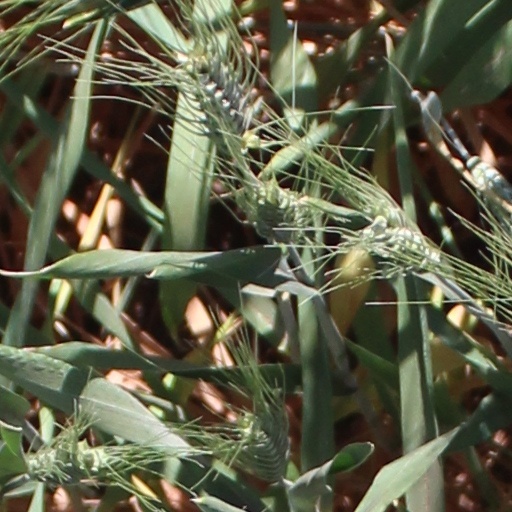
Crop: wheat